William Scoresby Routledge

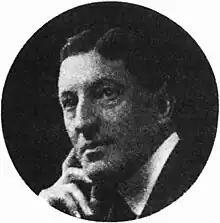

William Scoresby Routledge, FRGS (1859–1939) was a British ethnographer, anthropologist and adventurer. With his wife, Katherine Routledge, he completed the first ethnographies of the Kikuyu (East Africa) and the people of Rapa Nui (Easter Island).